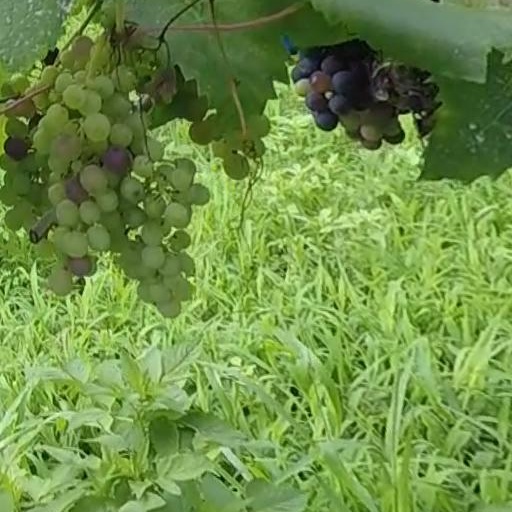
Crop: grape